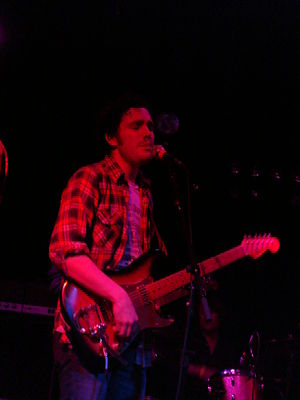
Robert Francis
Robert Francis (2009)
Robert Francis Commagere, bedre kendt som Robert Francis er en amerikansk folk-/americanasinger-songwriter.